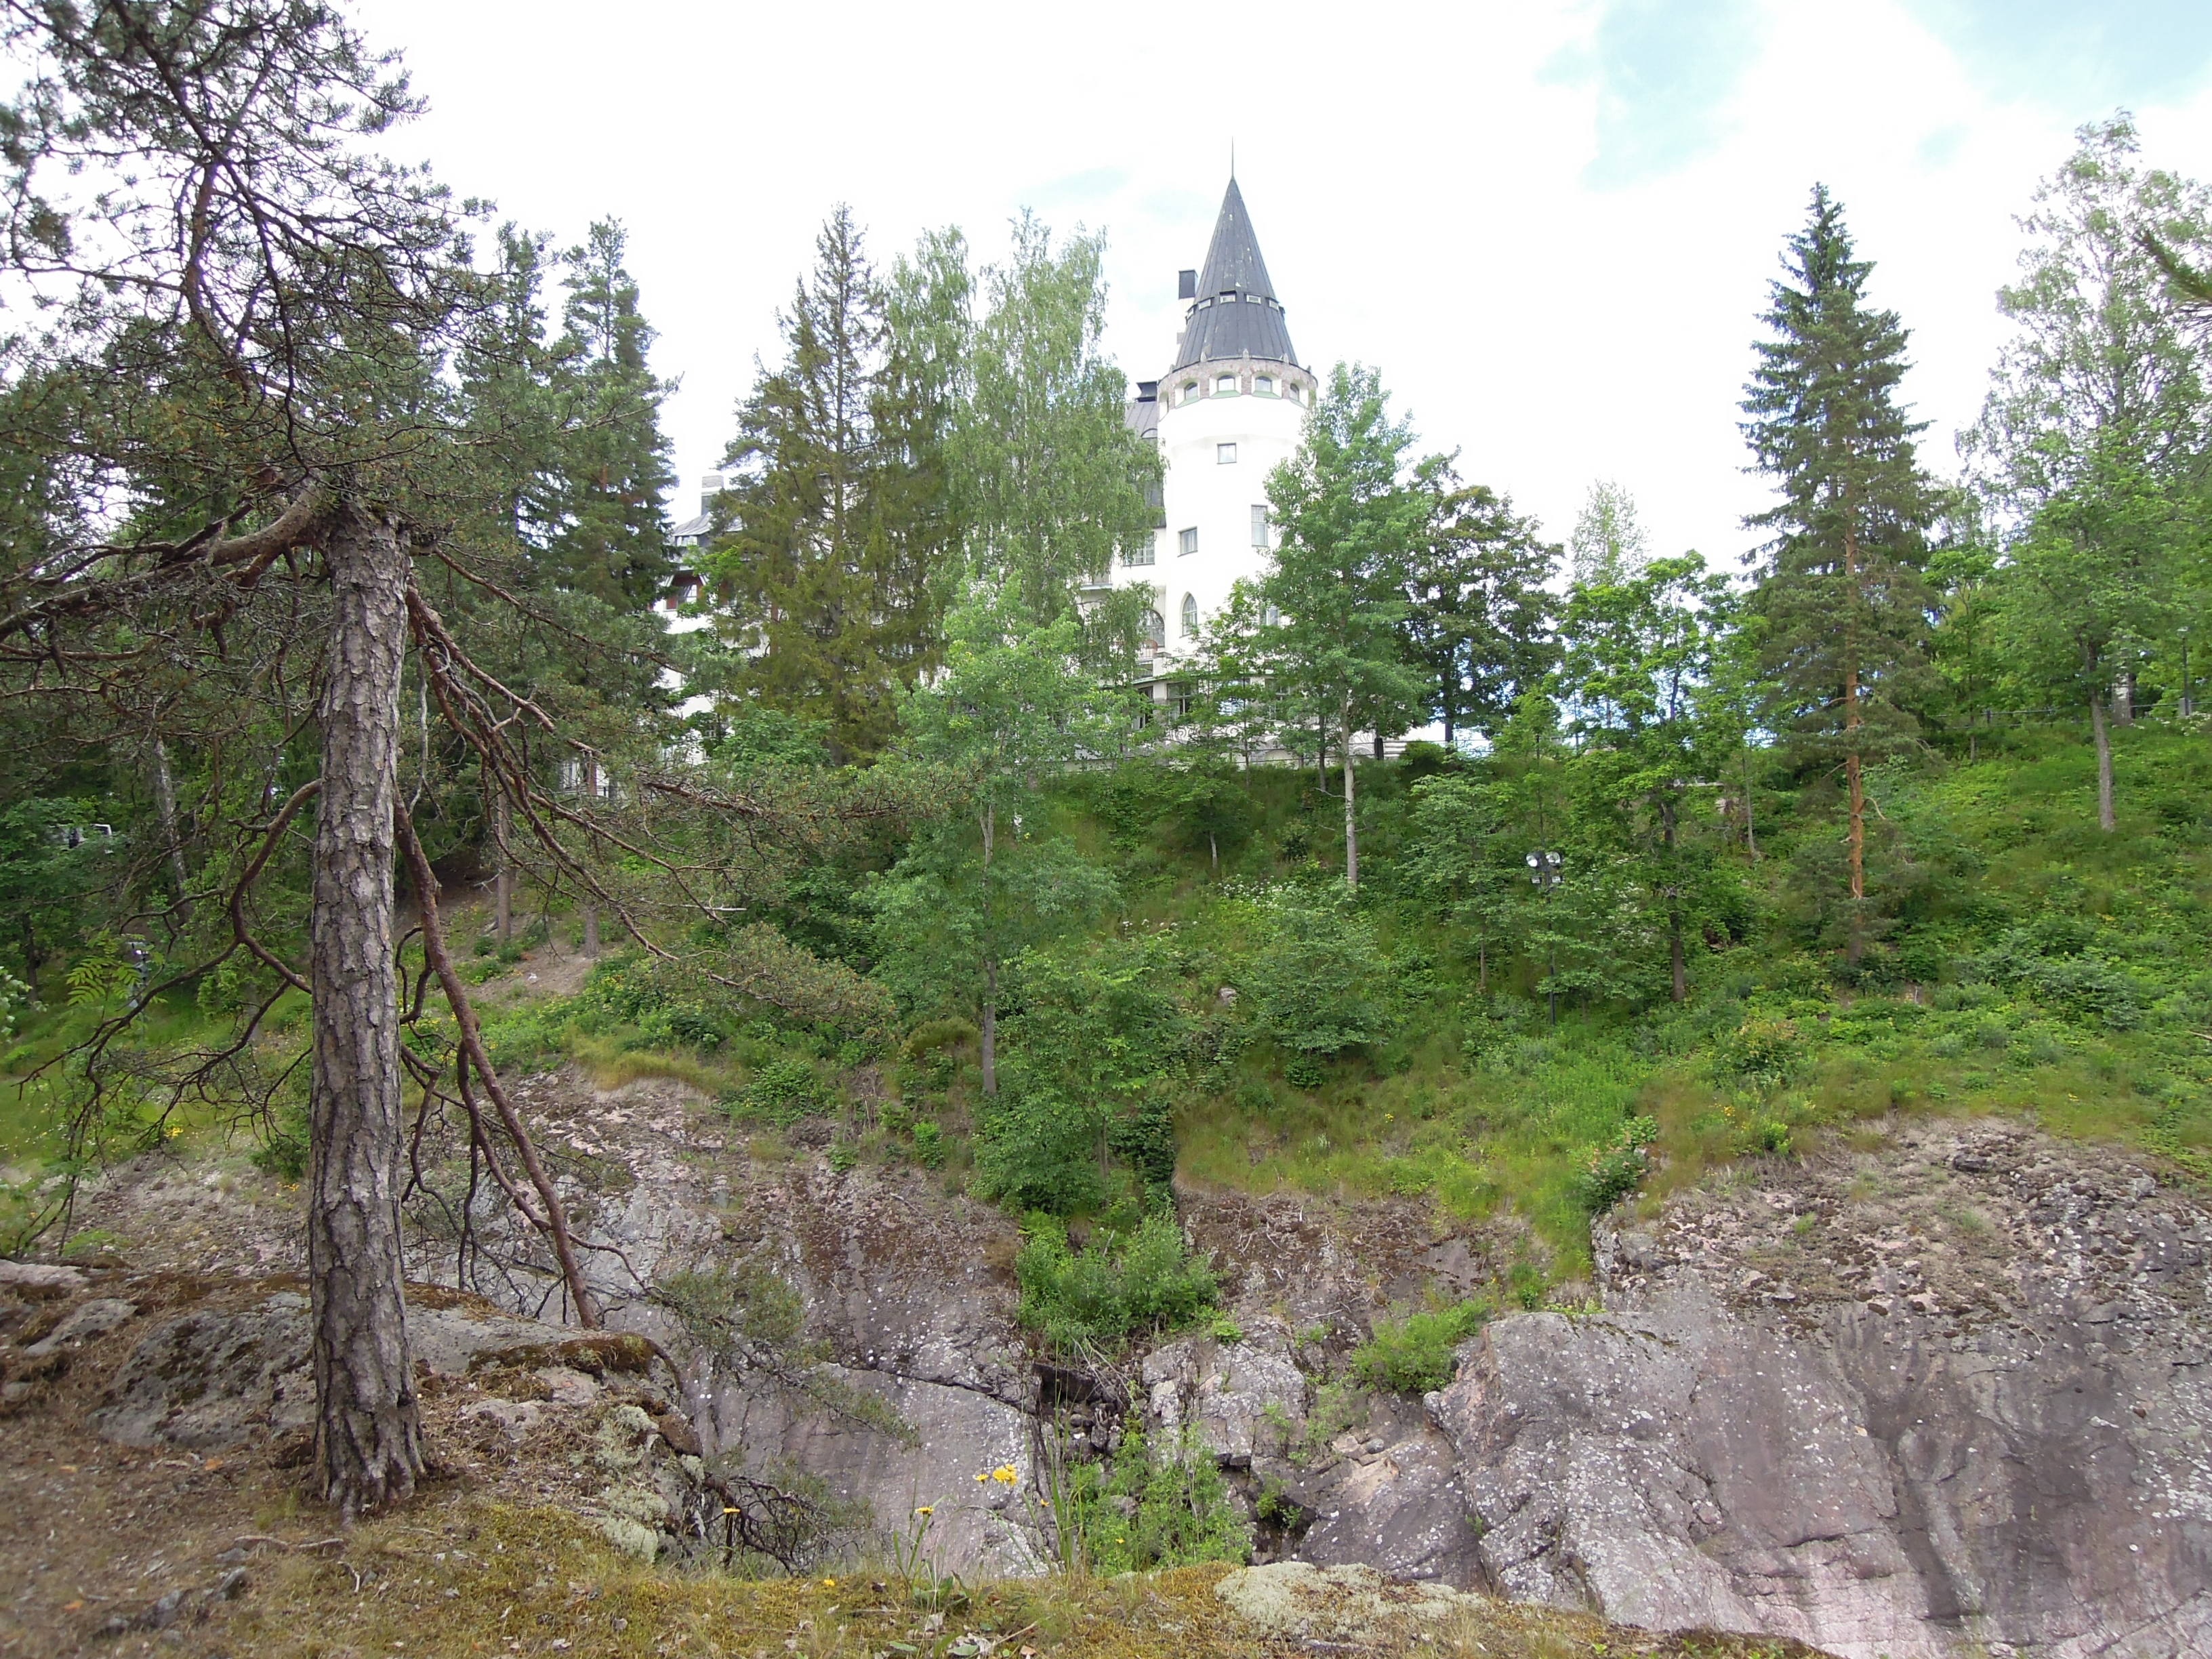
landscape, tree, water, nature, forest, waterfall, wilderness, trail, bridge, lake, river, stone, summer, suspension bridge, fishing, blue, camping, tourism, terrain, ridge, rapids, over, woodland, ecosystem, finnish, nature photo, biome, eastern finland, geological phenomenon, exceed, the wooden bridge